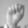
ASL letter: A